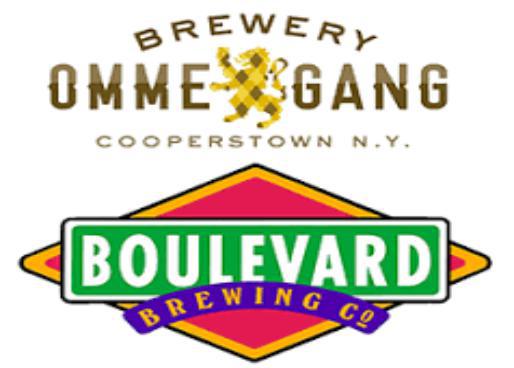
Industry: Food